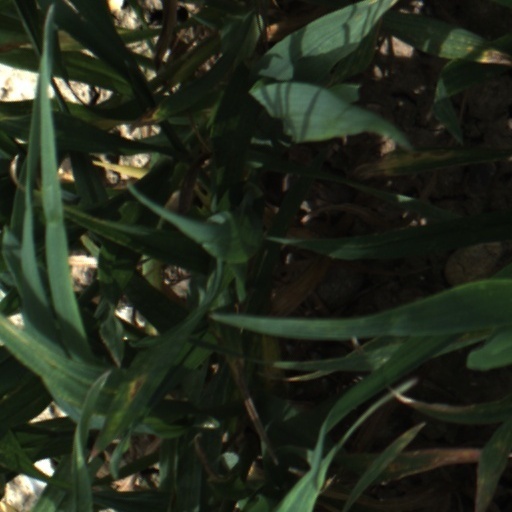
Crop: wheat